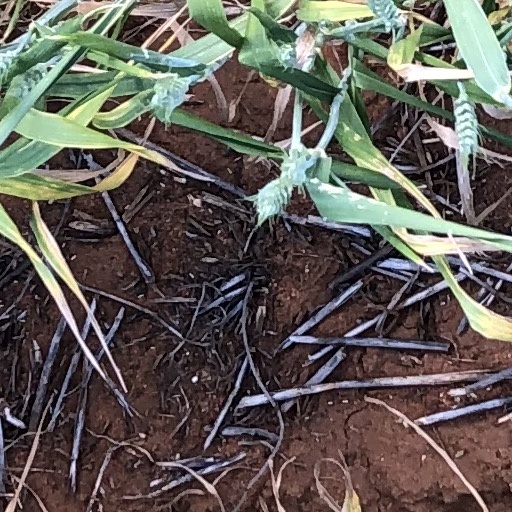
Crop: wheat